Urs Graf

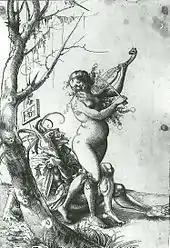
Urs Graf, "Naked female fiddler with an old fool from Basel" (1523), wood engraving

Urs Graf (c. 1485 in Solothurn, Switzerland – possibly before 13 October 1528) was a Swiss Renaissance goldsmith, painter and printmaker (of woodcuts, etchings and engravings), as well as a Swiss mercenary. He only produced two etchings, one of which dates from 1513 – the earliest known etching for which a date has been established. However, his woodcuts are considered of greater significance, particularly as he is attributed with the invention of the white-line woodcut technique, where white lines create the image on a black background. He also produced a few engravings, including copies of works by Martin Schongauer and Albrecht Dürer. He produced innovative drawings intended as finished works of art rather than just studies.